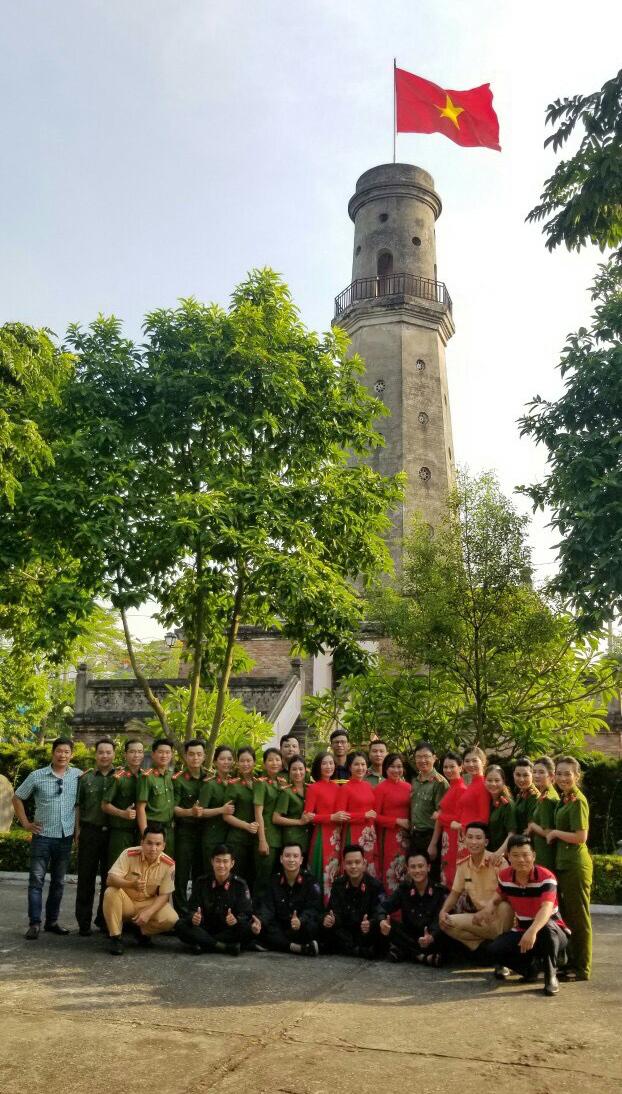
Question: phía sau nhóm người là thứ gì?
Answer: phía sau là một toà tháp